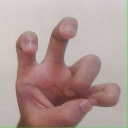
अक्षर: छ